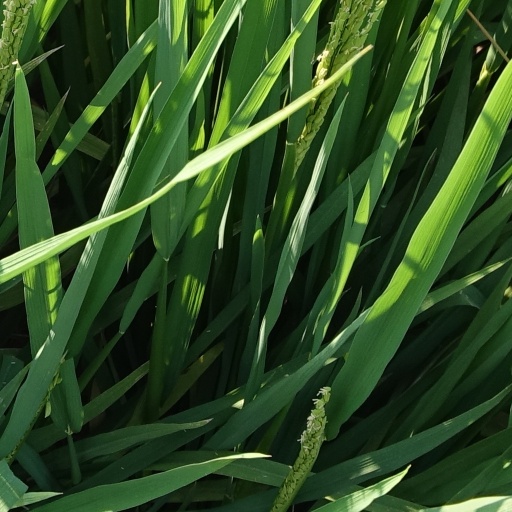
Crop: rice